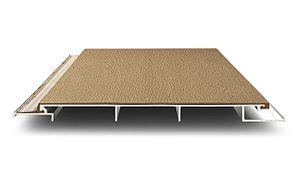
Bois hybride ou ""Wood Hybrid Composite"""
Les bois hybrides ou profilés en bois hybride sont un matériau composite multicouches, composé en surface d'une peau faite de bois composite adhérant en sous-face à une âme structurelle, en général de l’aluminium. Inventée au Japon en 2008, cette évolution technologique est basée sur la technologie des bois composites, conçue en 1972 par Sadao Nishibori pour créer une matière se substituant aux bois exotiques menacés. Les bois hybrides se distinguent des FRP et des Glare par leur esthétique comparable à celle du bois combinée à leurs performances mécaniques.